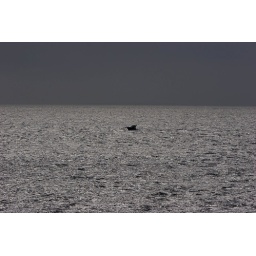
Small boat in a lot of water